Gable roof

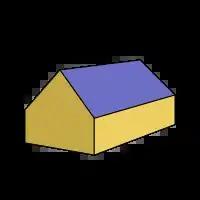
Gable roof

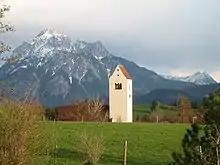
A form of gable roof ("Käsbissendach") on the tower of the church in Hopfen am See, Bavaria

A gable roof is a roof consisting of two sections whose upper horizontal edges meet to form its ridge. The most common roof shape in cold or temperate climates, it is constructed of rafters, roof trusses or purlins. The pitch of a gable roof can vary greatly.